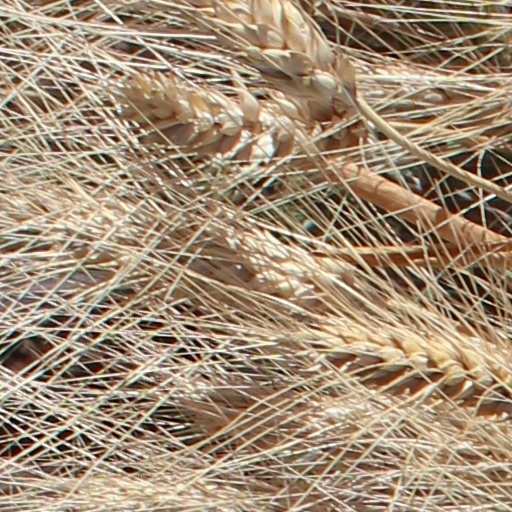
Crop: wheat